Dimitar Kuzmanov

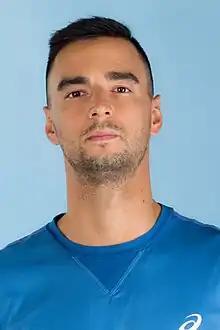

Dimitar Kuzmanov (nickname: Miko; born 28 July 1993) is a Bulgarian professional tennis player. He competes on the ATP Challenger Tour. His career-high singles ranking is No. 159 achieved on 29 August 2022 and his best doubles ranking is No. 438 achieved on 1 April 2019.